Phase-contrast X-ray imaging

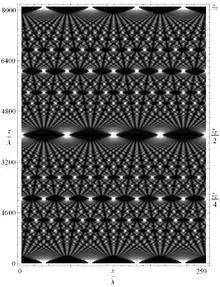
The optical Talbot Effect for monochromatic light, shown as a "Talbot Carpet". At the bottom of the figure the light can be seen diffracting through a grating, and this exact pattern is reproduced at the top of the picture (one Talbot Length away from the grating). Halfway down you see the image shifted to the side, and at regular fractions of the Talbot Length the sub-images are clearly seen.

In GBI a sample is placed before or behind the phase grating (lines of the grating show negligible absorption but substantial phase shift) and thus the interference pattern of the Talbot effect is modified by absorption, refraction and scattering in the sample.